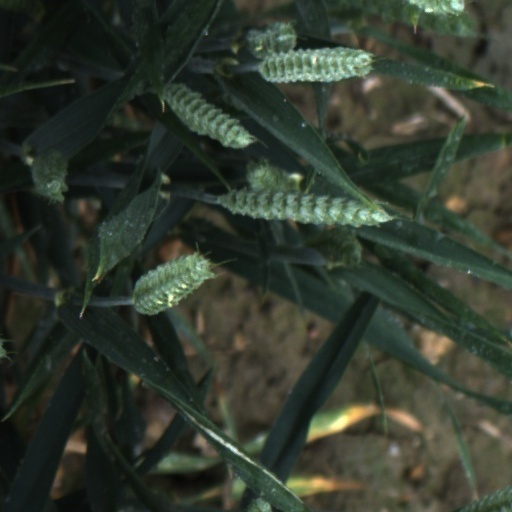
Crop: wheat